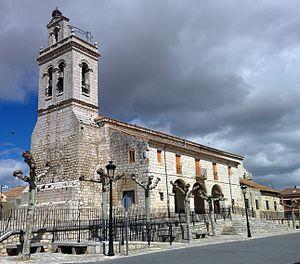
Villanubla est une commune de la province de Valladolid dans la communauté autonome de Castille-et-León en Espagne.